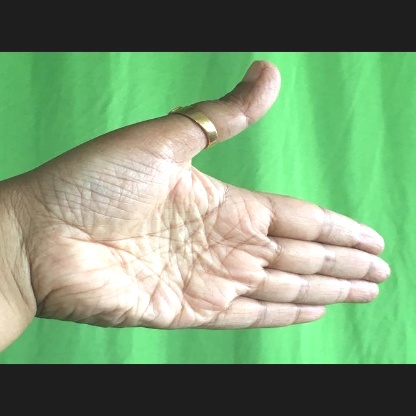
Mudra: Ardhachandran